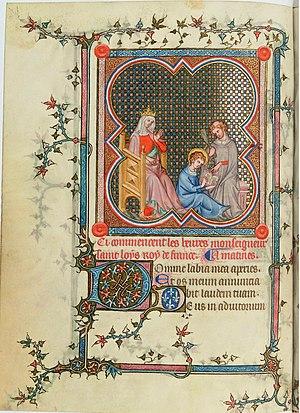
La leçon de lecture de Saint Louis
Le livre d'heures de Jeanne de Navarre est un livre d'heures médiéval conservé à la Bibliothèque nationale de France sous la cote Nouvelles acquisitions latines 3145. Il contient 271 folios de 18 cm sur 13,5 cm avec trente-deux miniatures peintes principalement par Jean Le Noir.